Answer in natural language. Is Doorway further away or in front of black and gold upright vacuum cleaner? Choose between the following options: further away or in front
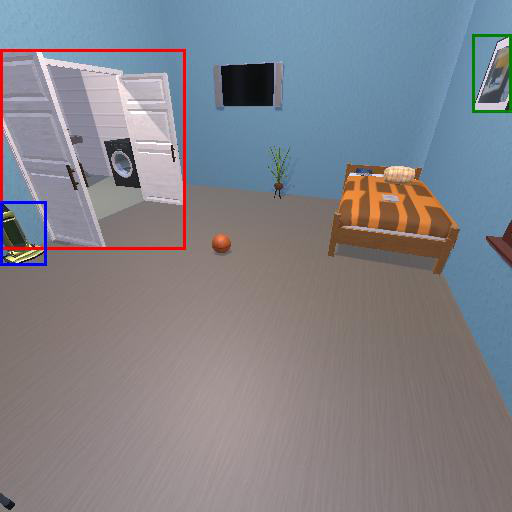
<answer>further away</answer>